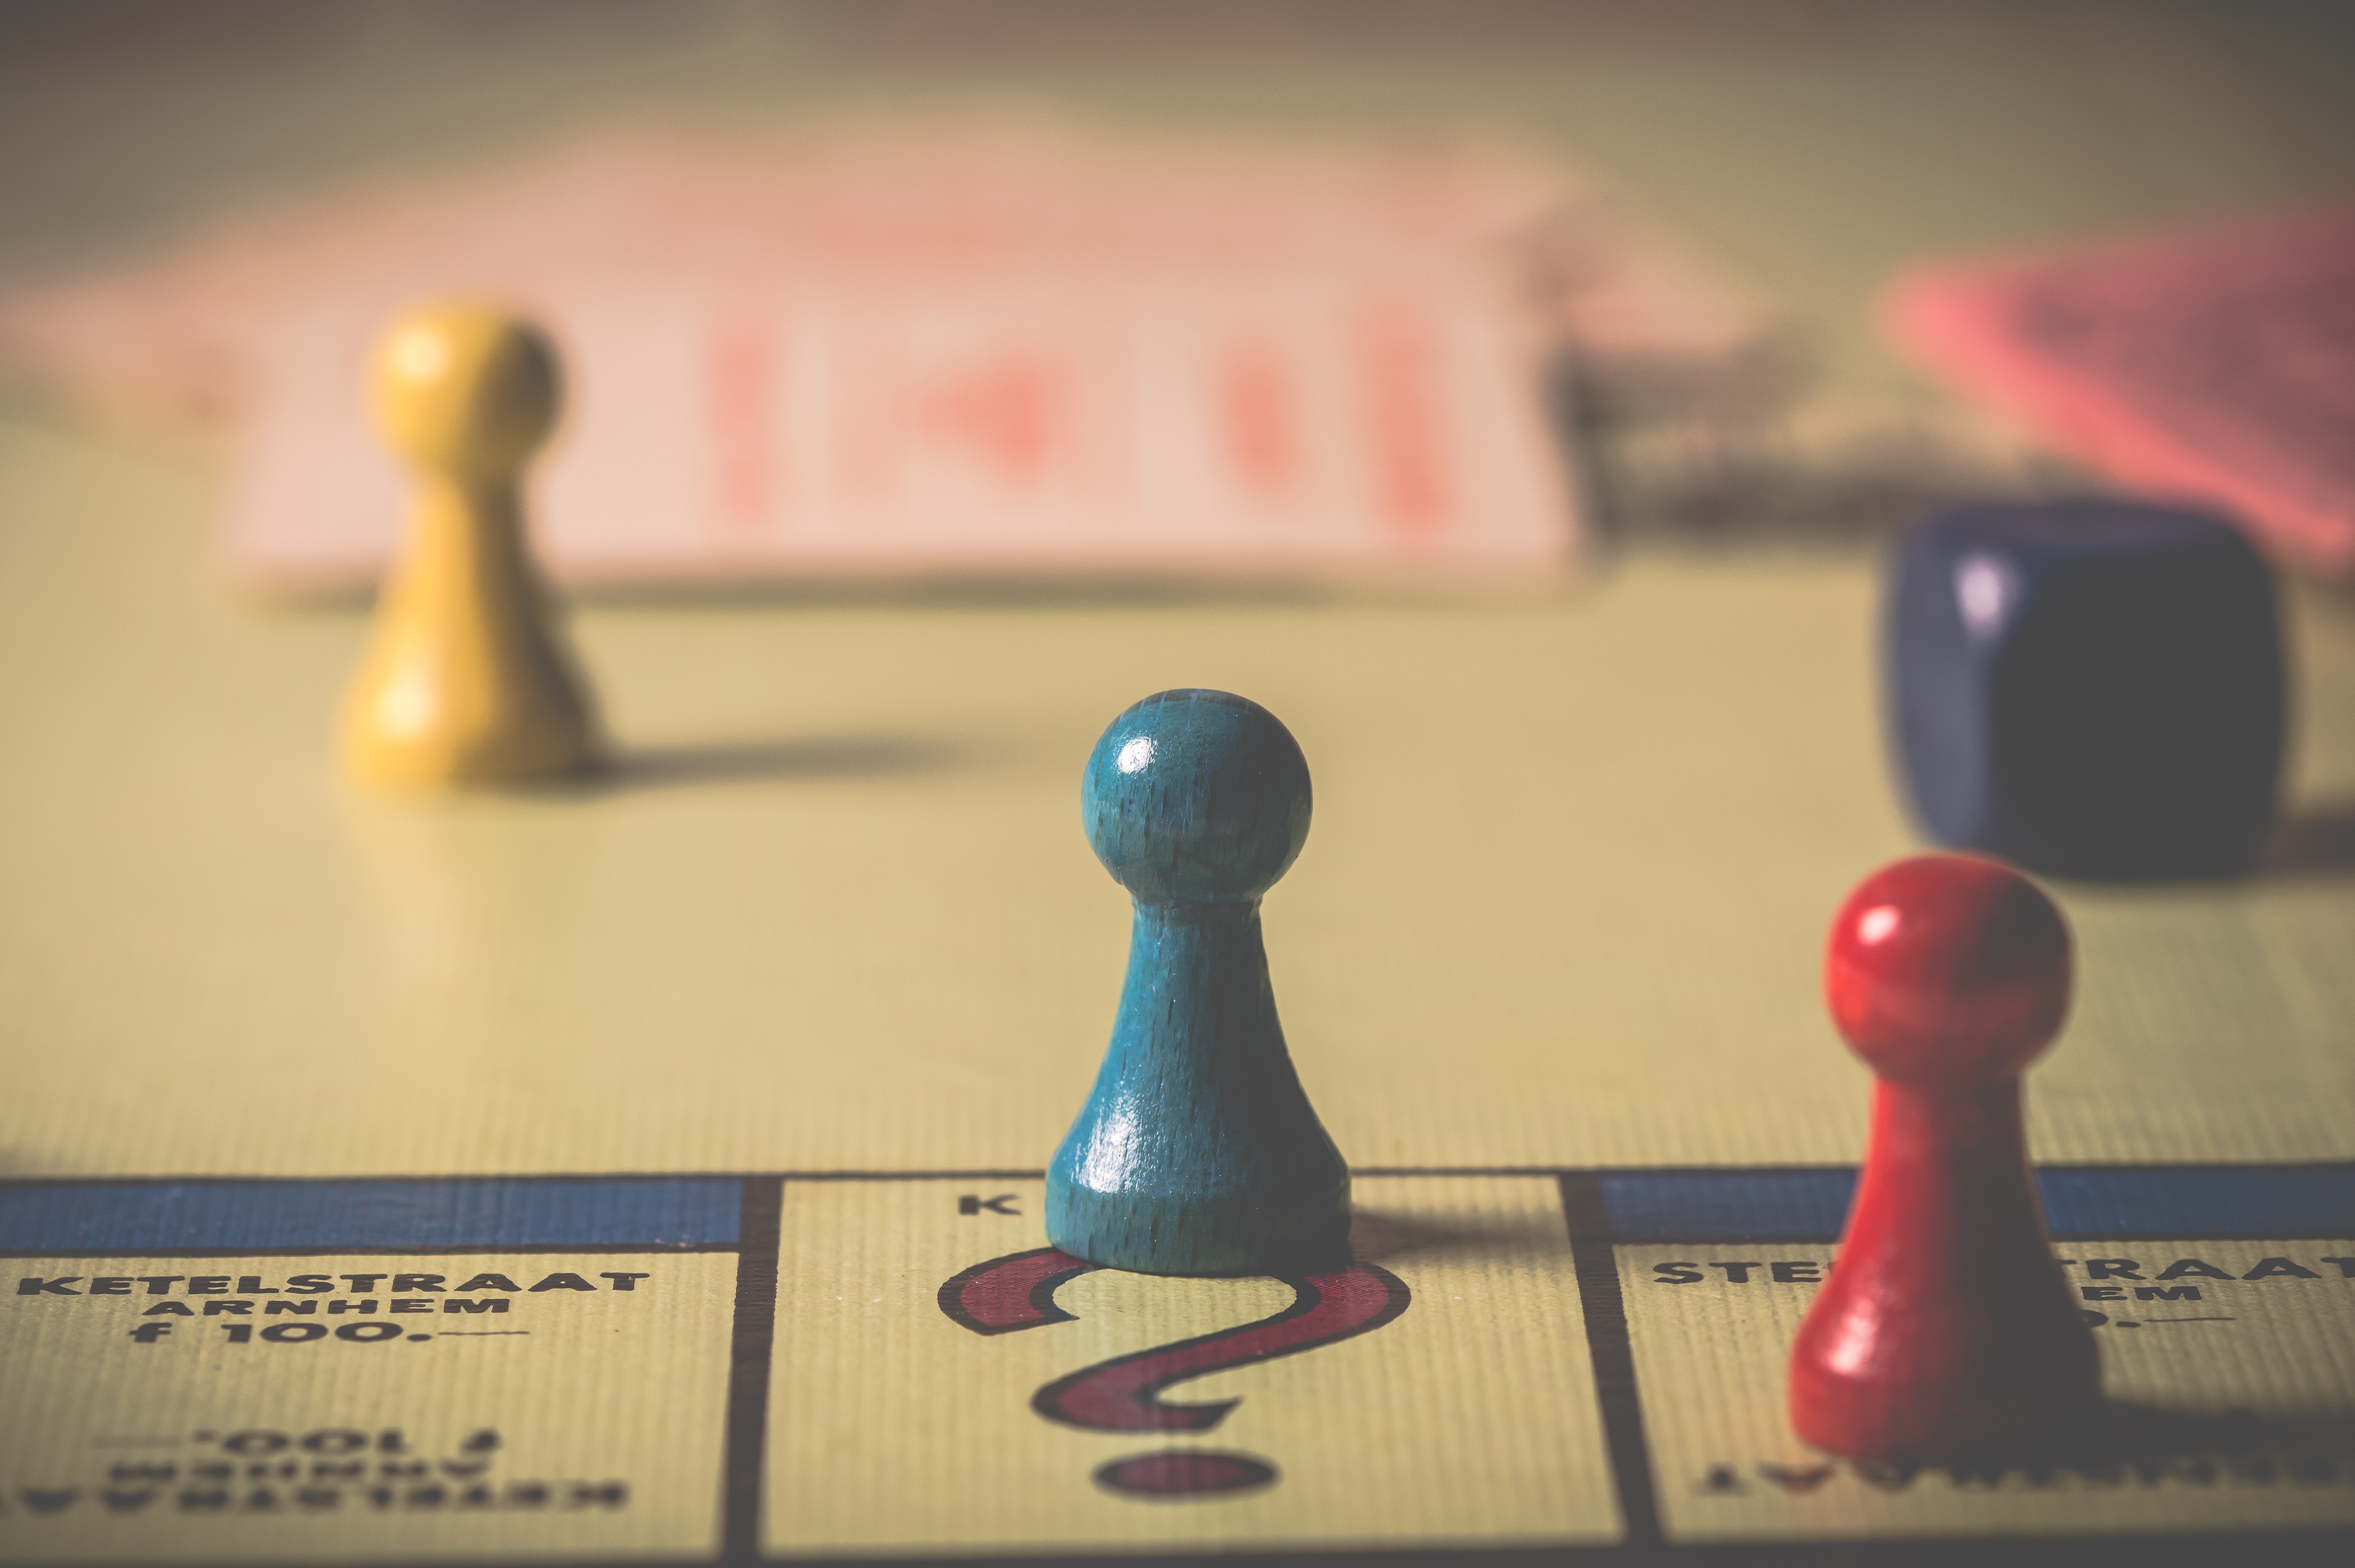
games, indoor games and sports, board game, recreation, tabletop game, chess, bowling, photography, chessboard, play